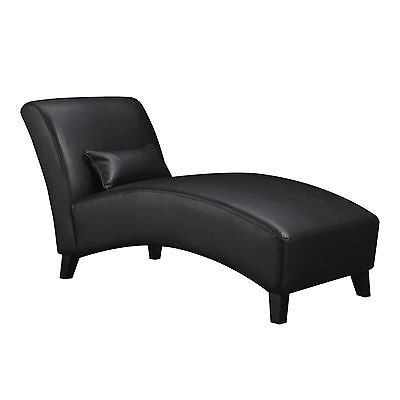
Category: sofa